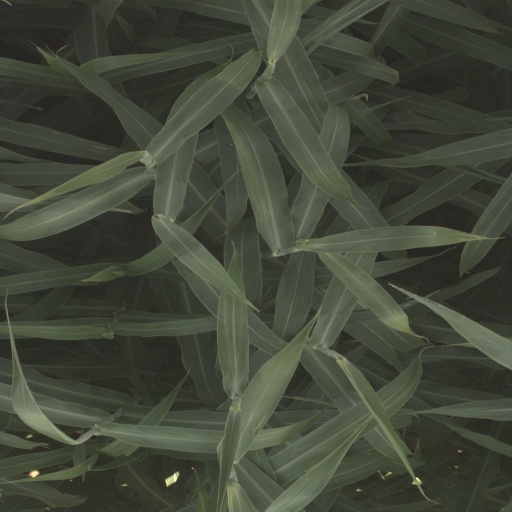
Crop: sorghum